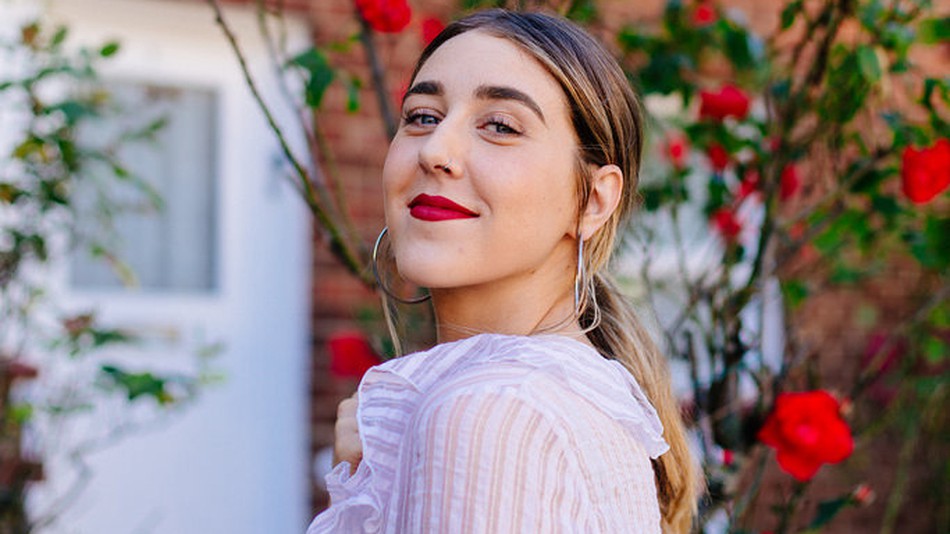
Gender: women